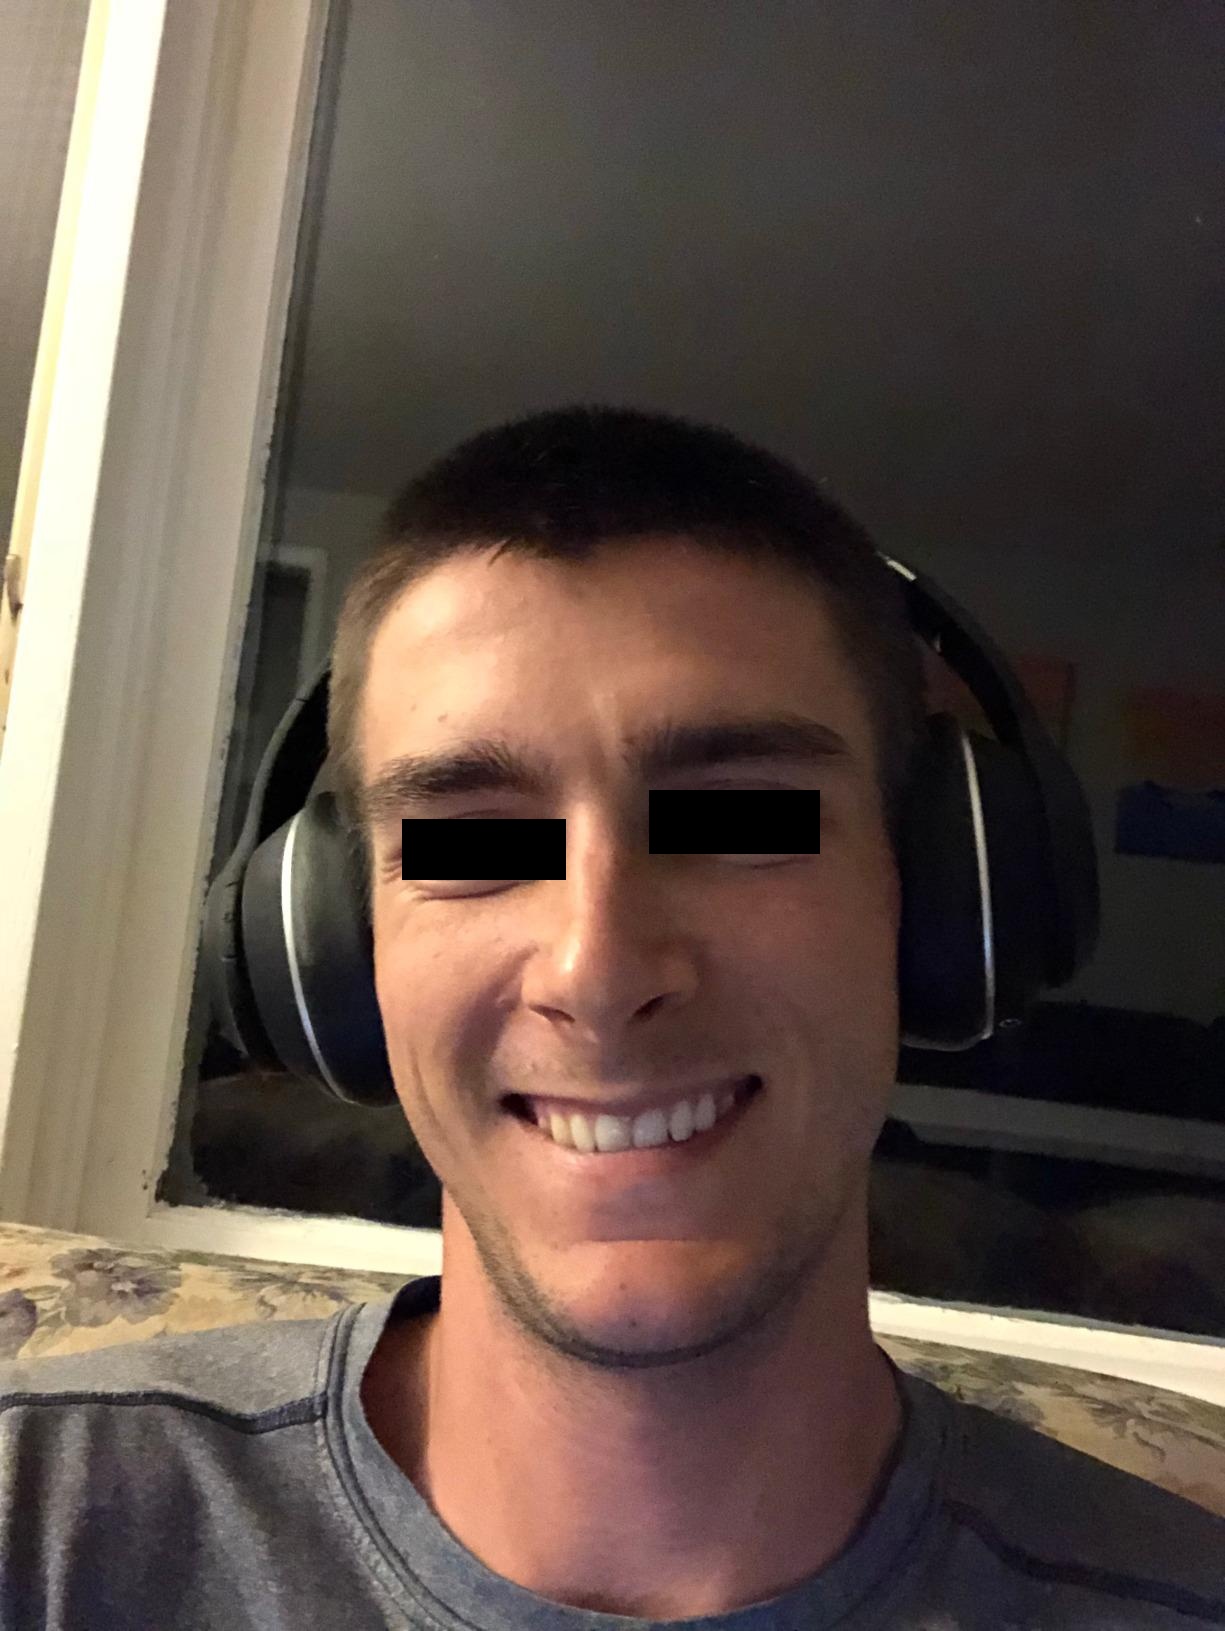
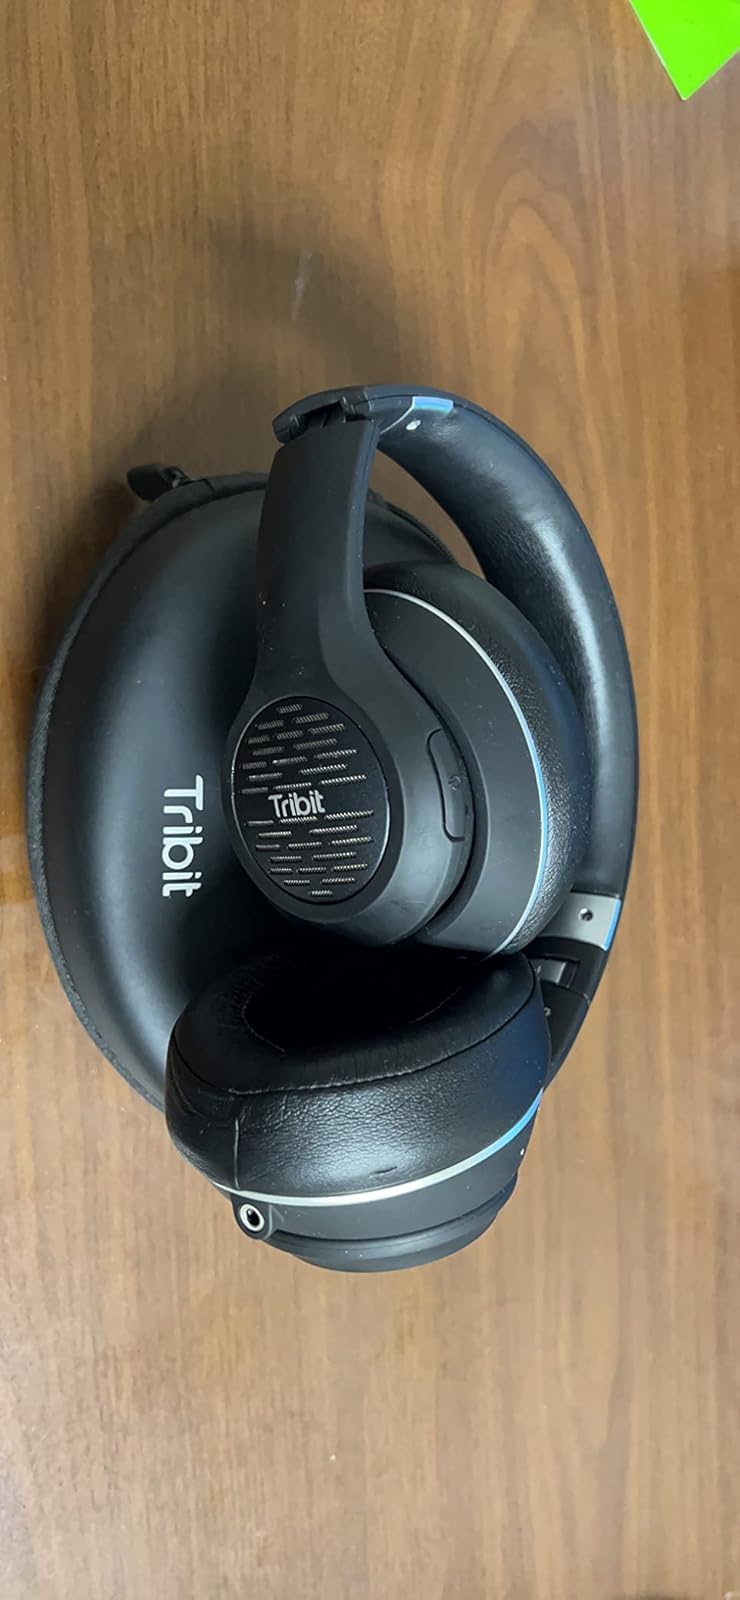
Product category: headphones
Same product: yes